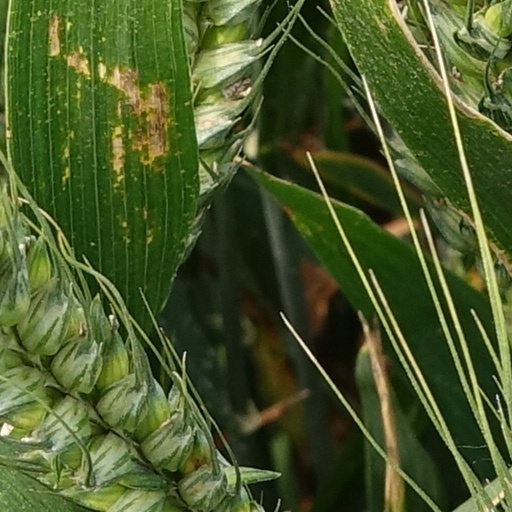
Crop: wheat